Gabriele Maruotti

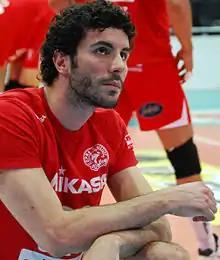
Maruotti in 2013

Gabriele Maruotti (born 25 March 1988) is a former Italian male volleyball player. He was part of the Italy men's national volleyball team. On club level he played for Piemonte volley.